Cassette deck

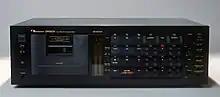
Nakamichi Dragon cassette deck with azimuth adjustment 1983–1993, 1995 (Last Edition)

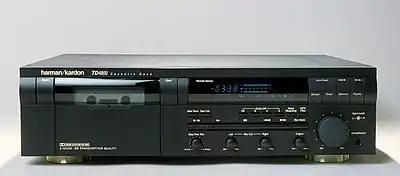
Dolby S cassette deck by harman/kardon (1990)

Cassette decks reached their pinnacle of performance and complexity by the mid-1980s. Cassette decks from companies such as Nakamichi, Revox, and Tandberg incorporated advanced features such as multiple tape heads and dual-capstan drive with separate reel motors. Auto-reversing decks became popular and were standard on most factory-installed automobile players.